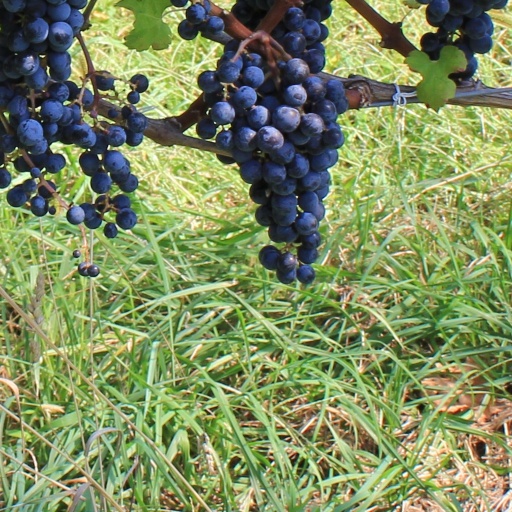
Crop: grape